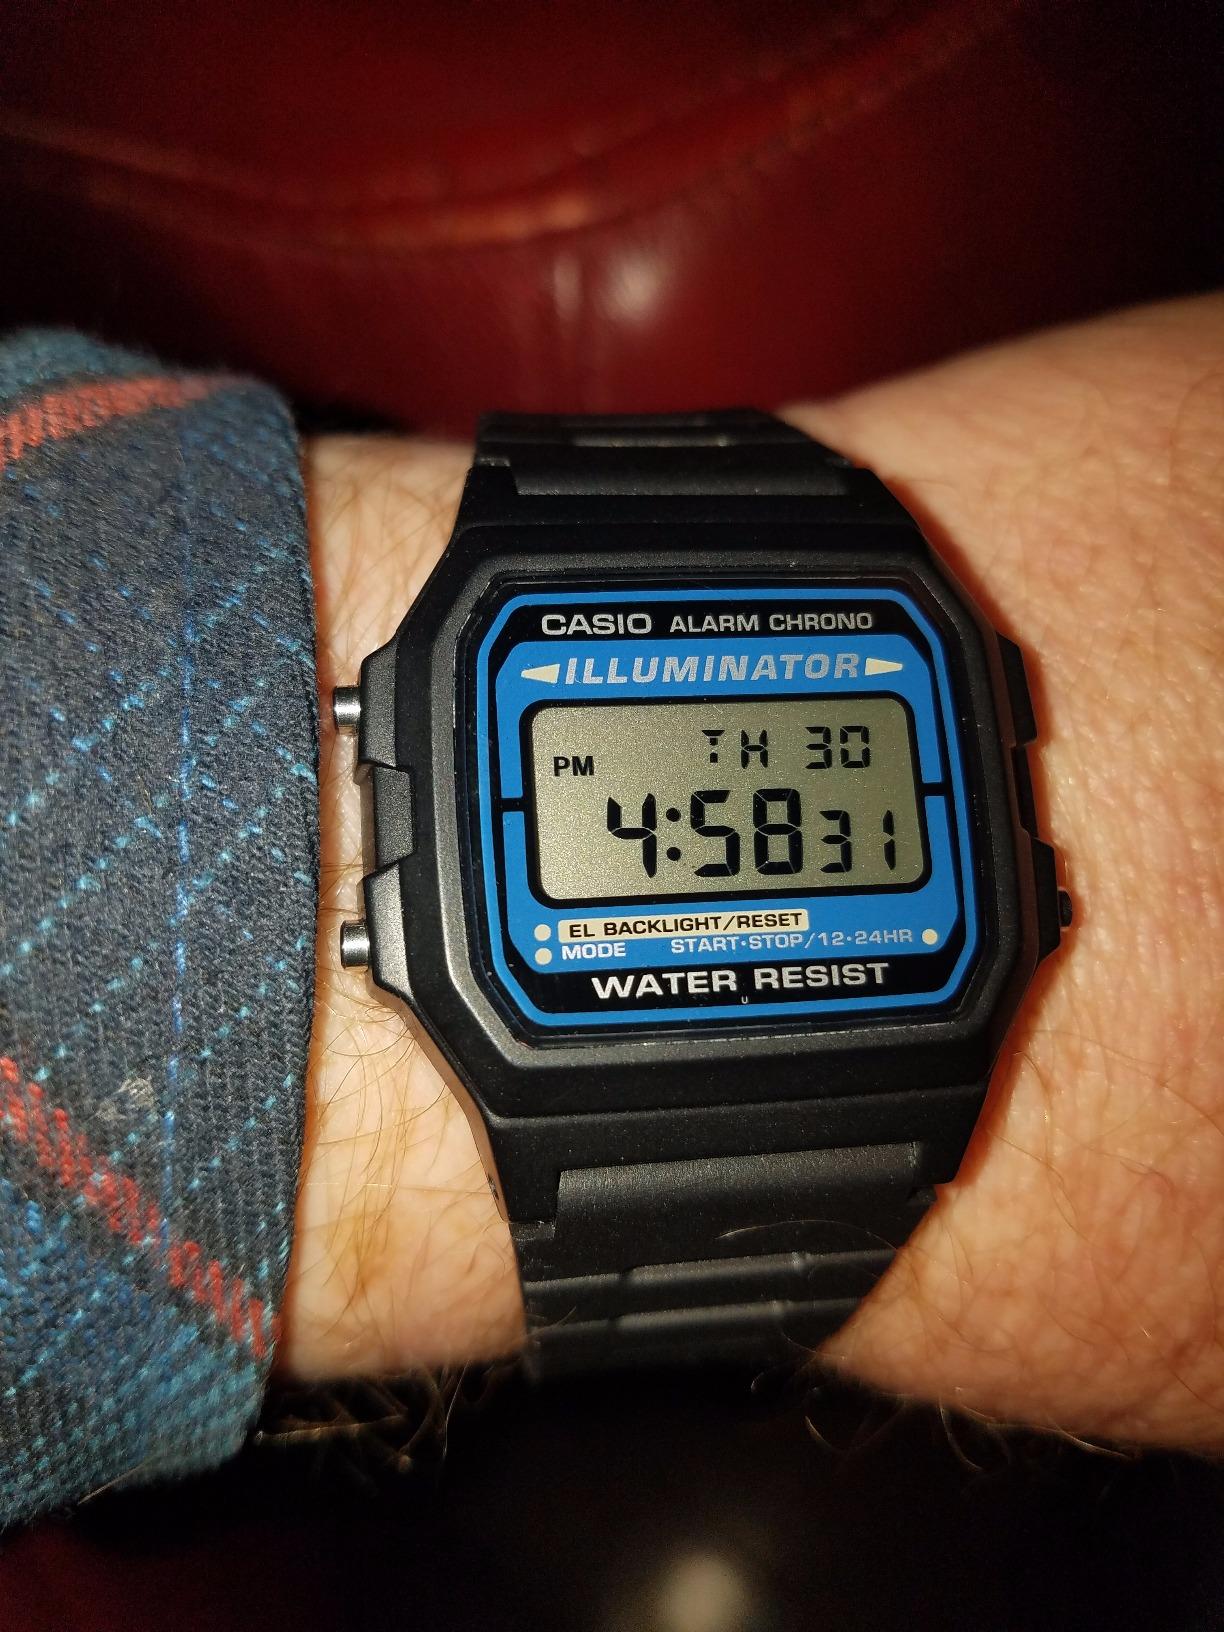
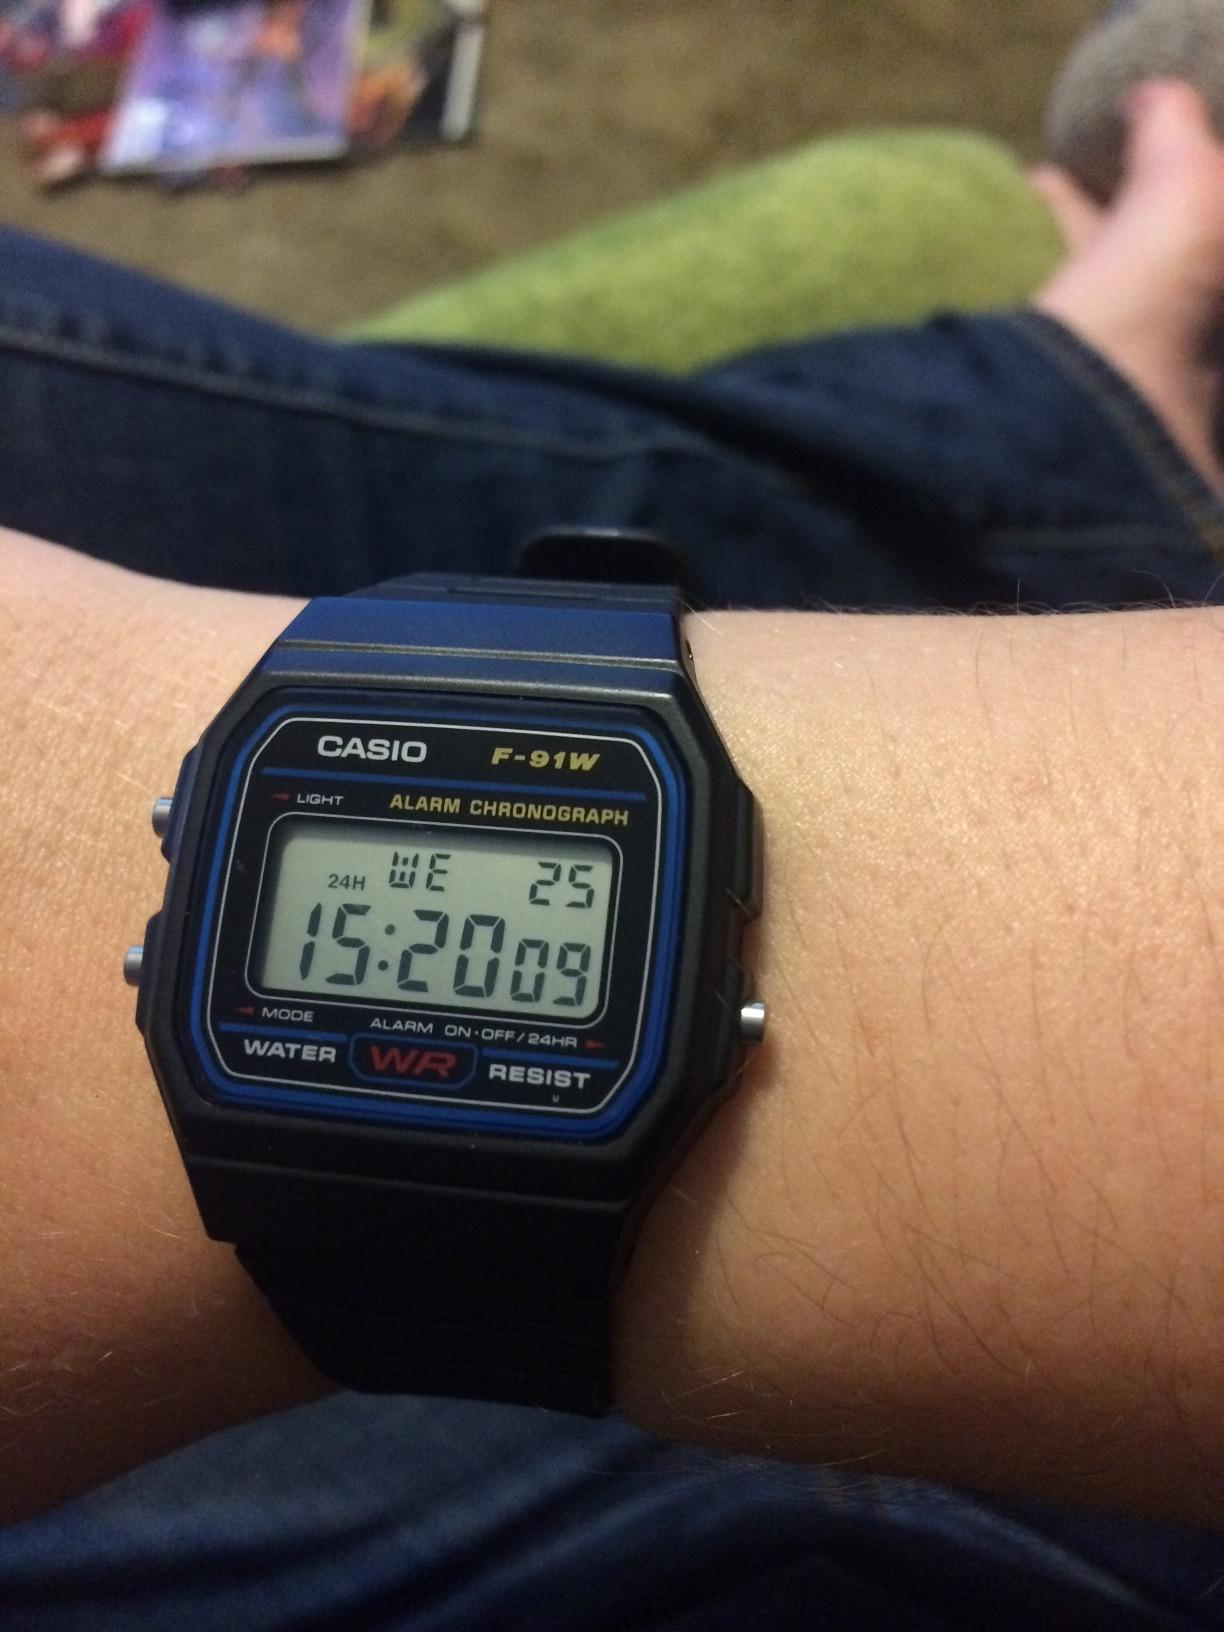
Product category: accessories_watch
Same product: no